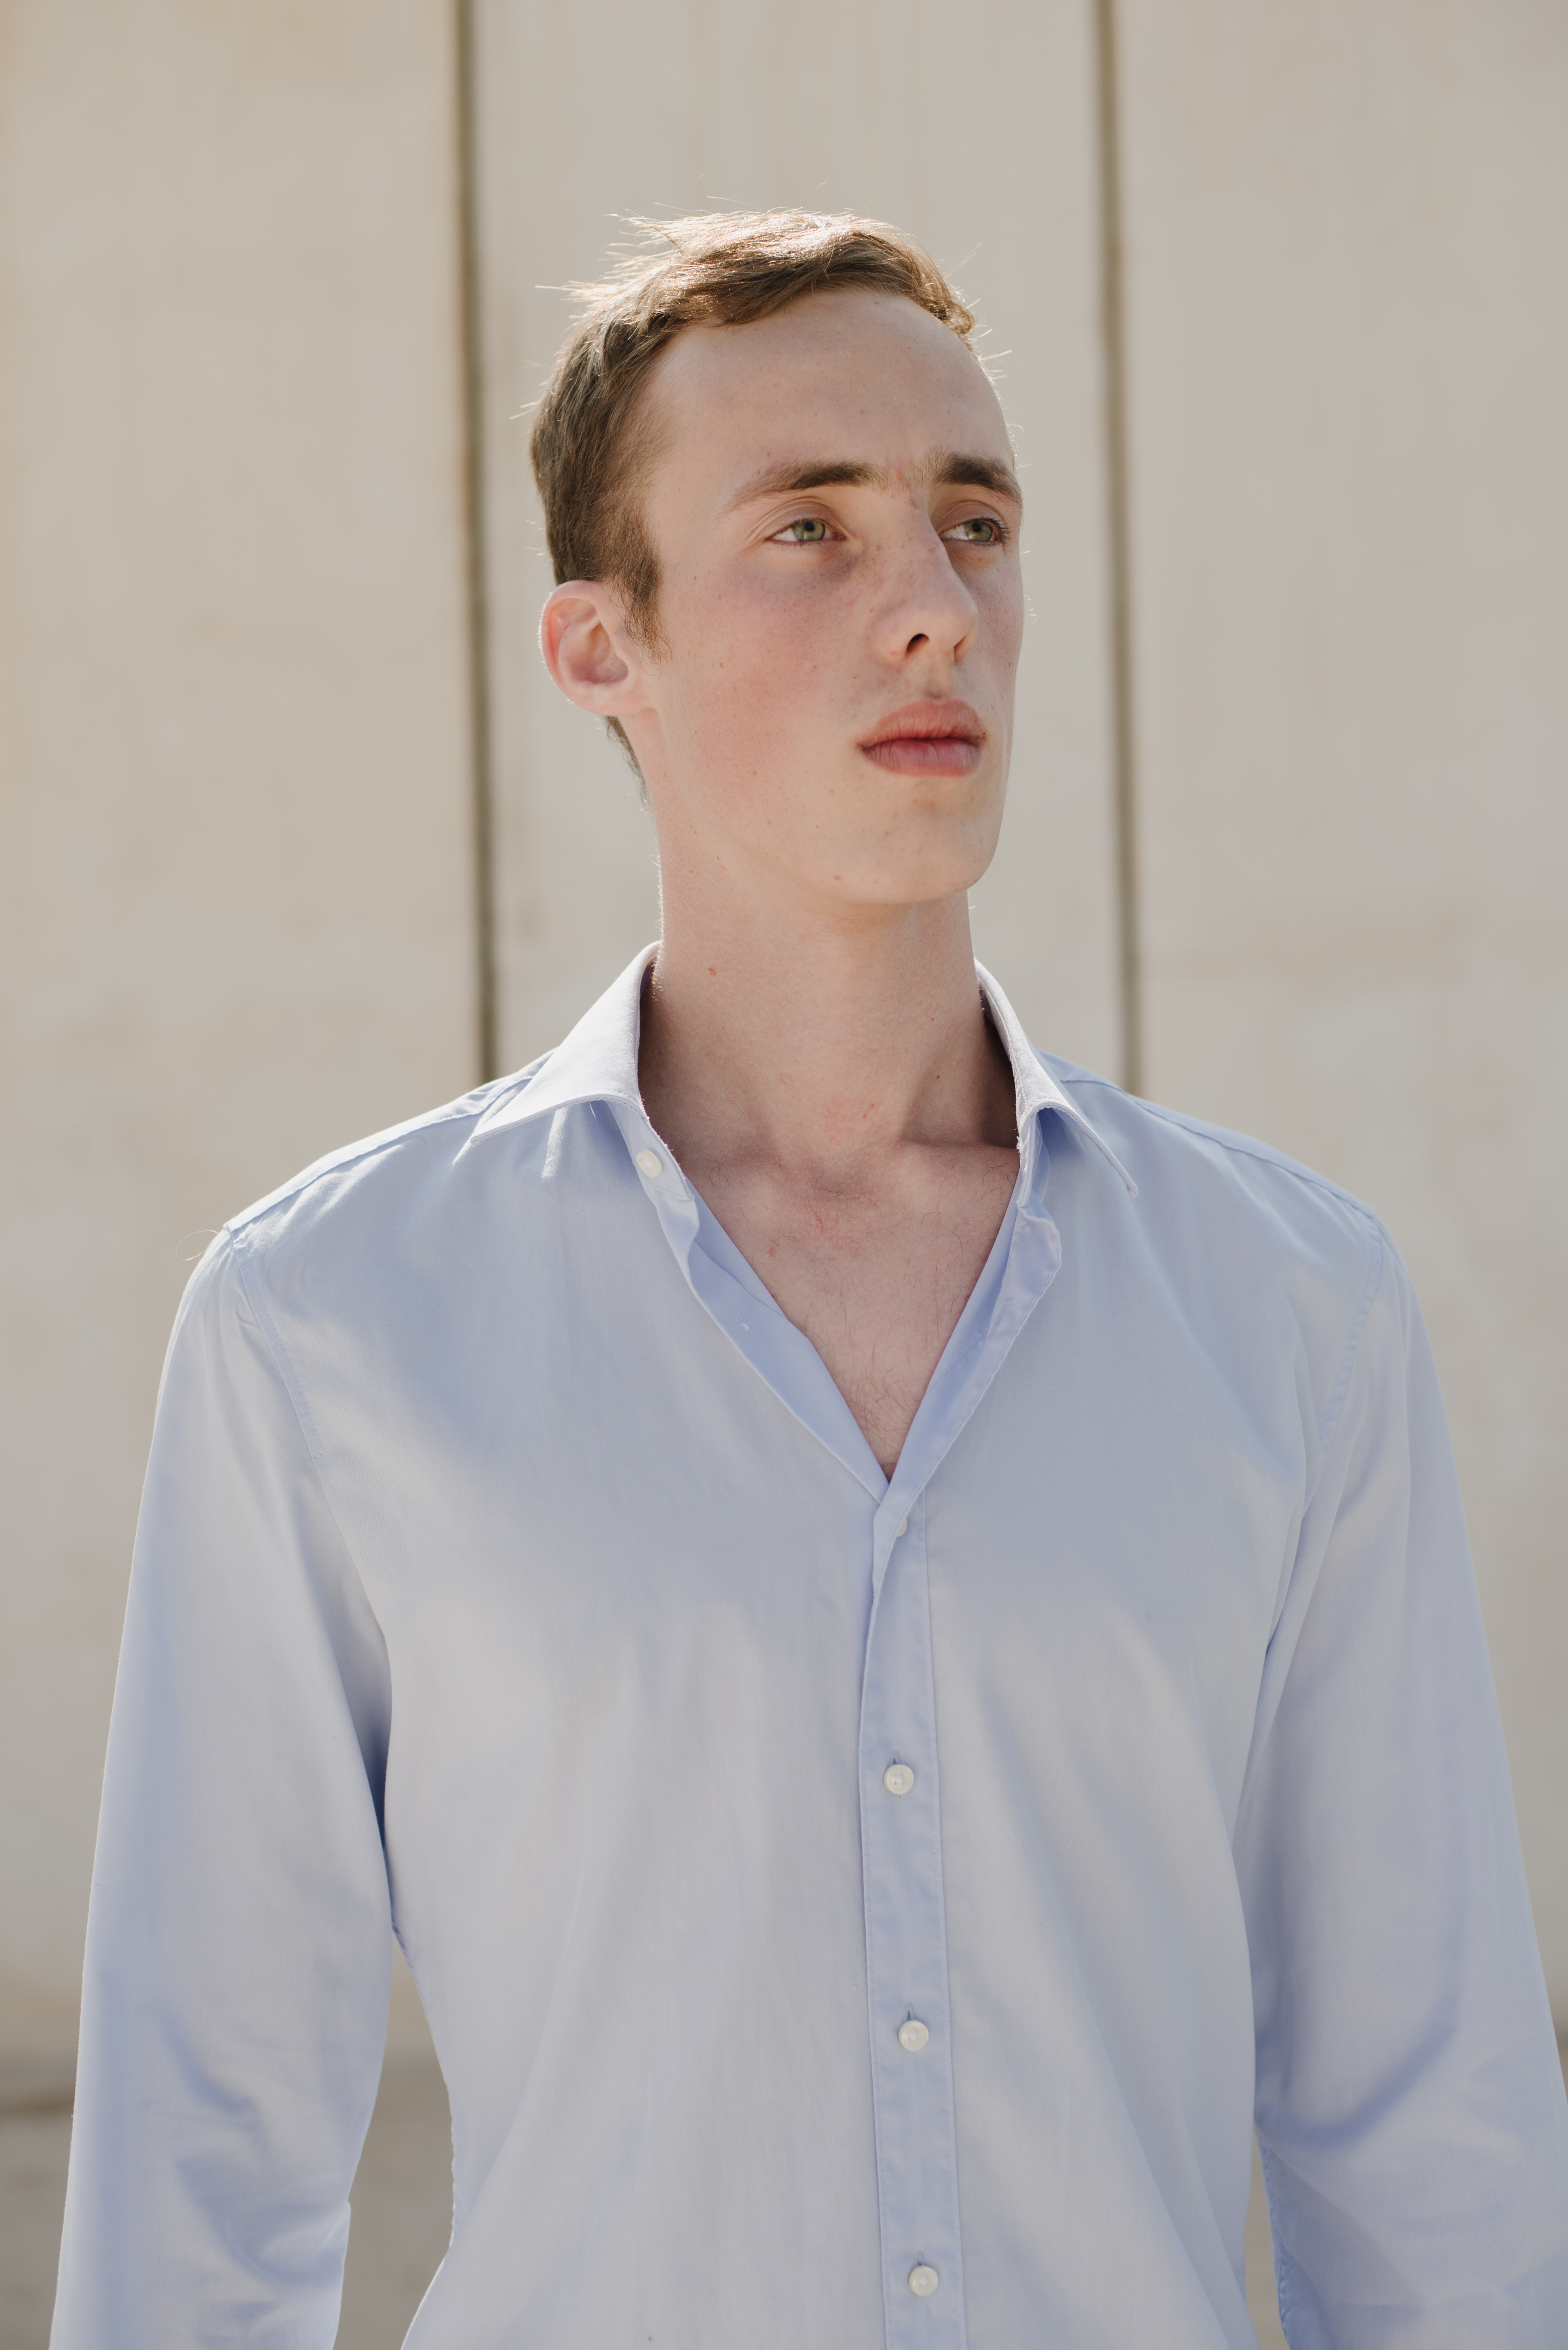
person, white, profile, photo, portrait, model, spring, fashion, blue, professional, clothing, hairstyle, gym, face, men, cool, boys, sexy, russian, israel, sleeve